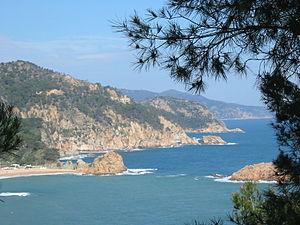
La Costa Brava est le nom donné à la côte catalane sur la mer Méditerranée, située au nord-est de la Catalogne, dans la Province de Gérone. Elle part de Portbou, à côté de la frontière française, et s'étend sur 160 kilomètres et sur les 255 kilomètres du profil déchiqueté de la Costa Brava jusqu’à Blanes, à l’embouchure du fleuve Tordera. Elle est encadrée, au nord, par la côte Vermeille qui en est la continuation géomorphologique et, au sud, par la Costa del Maresme.